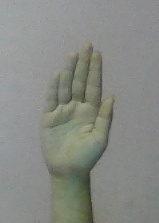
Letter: seen